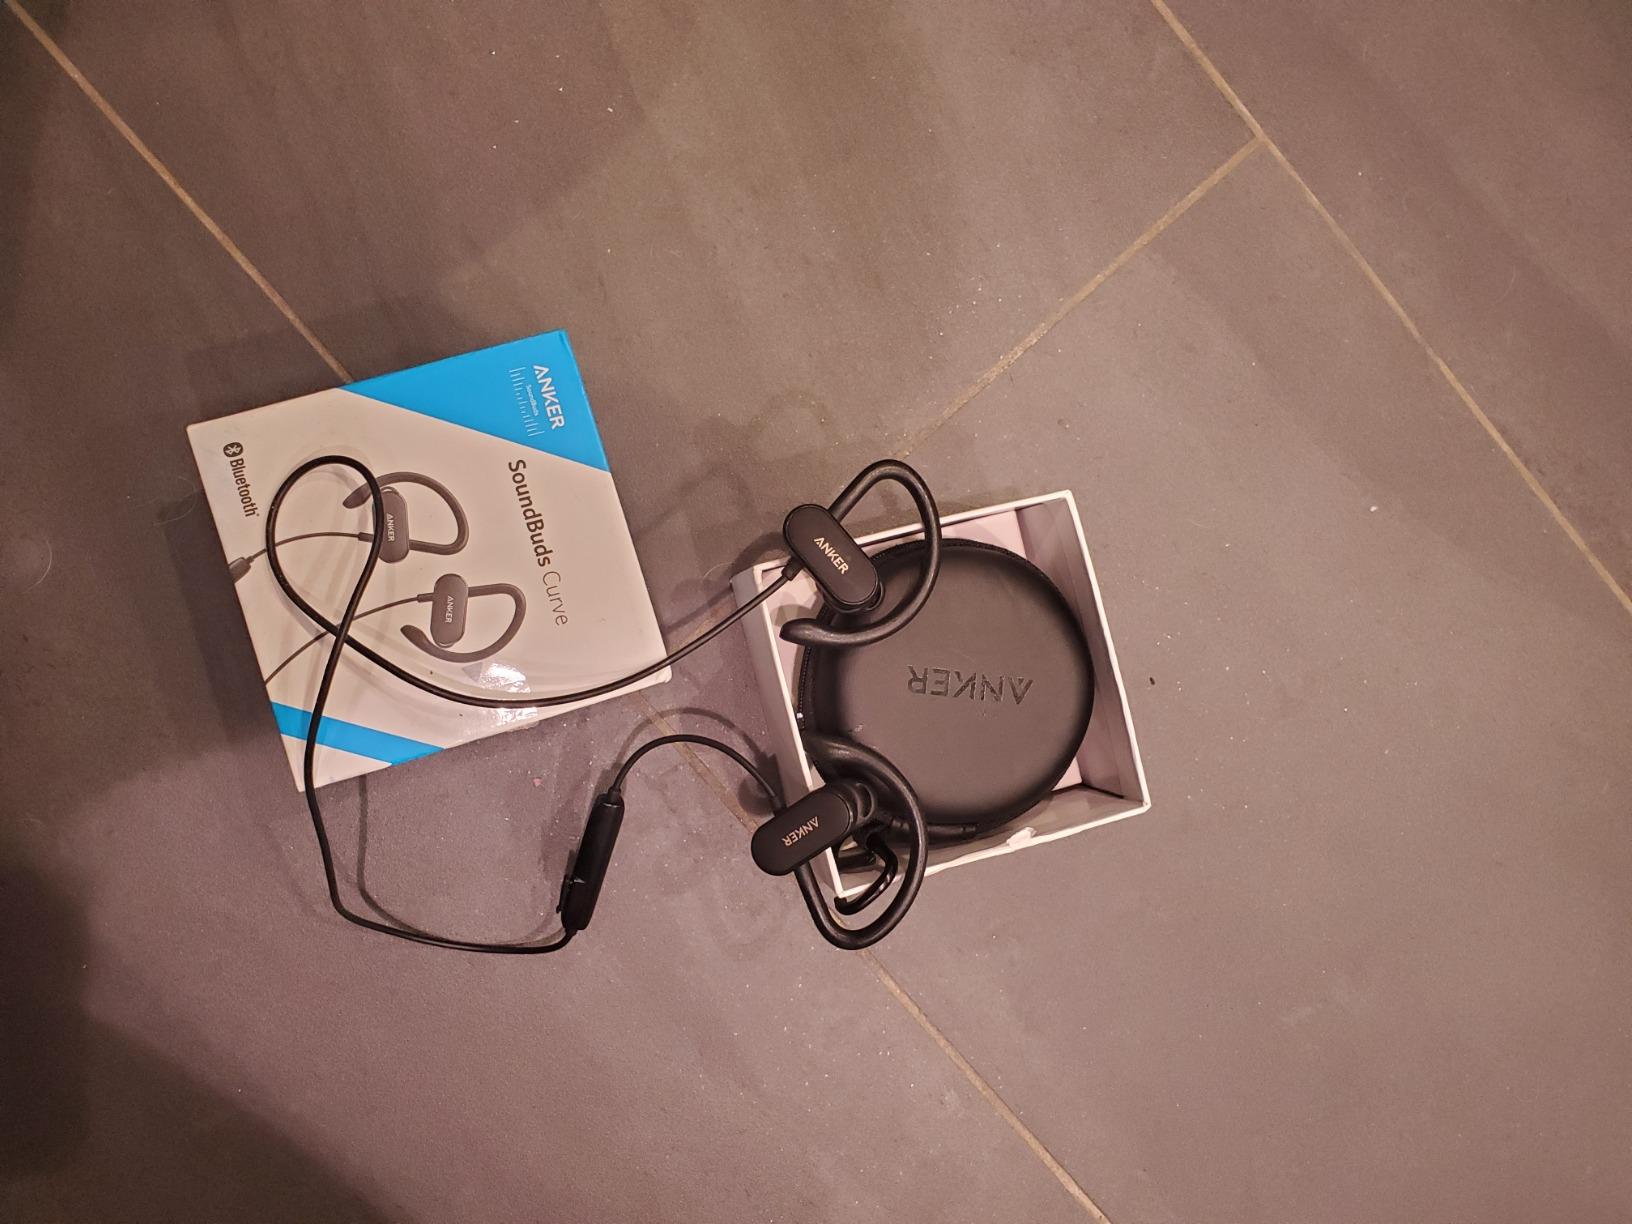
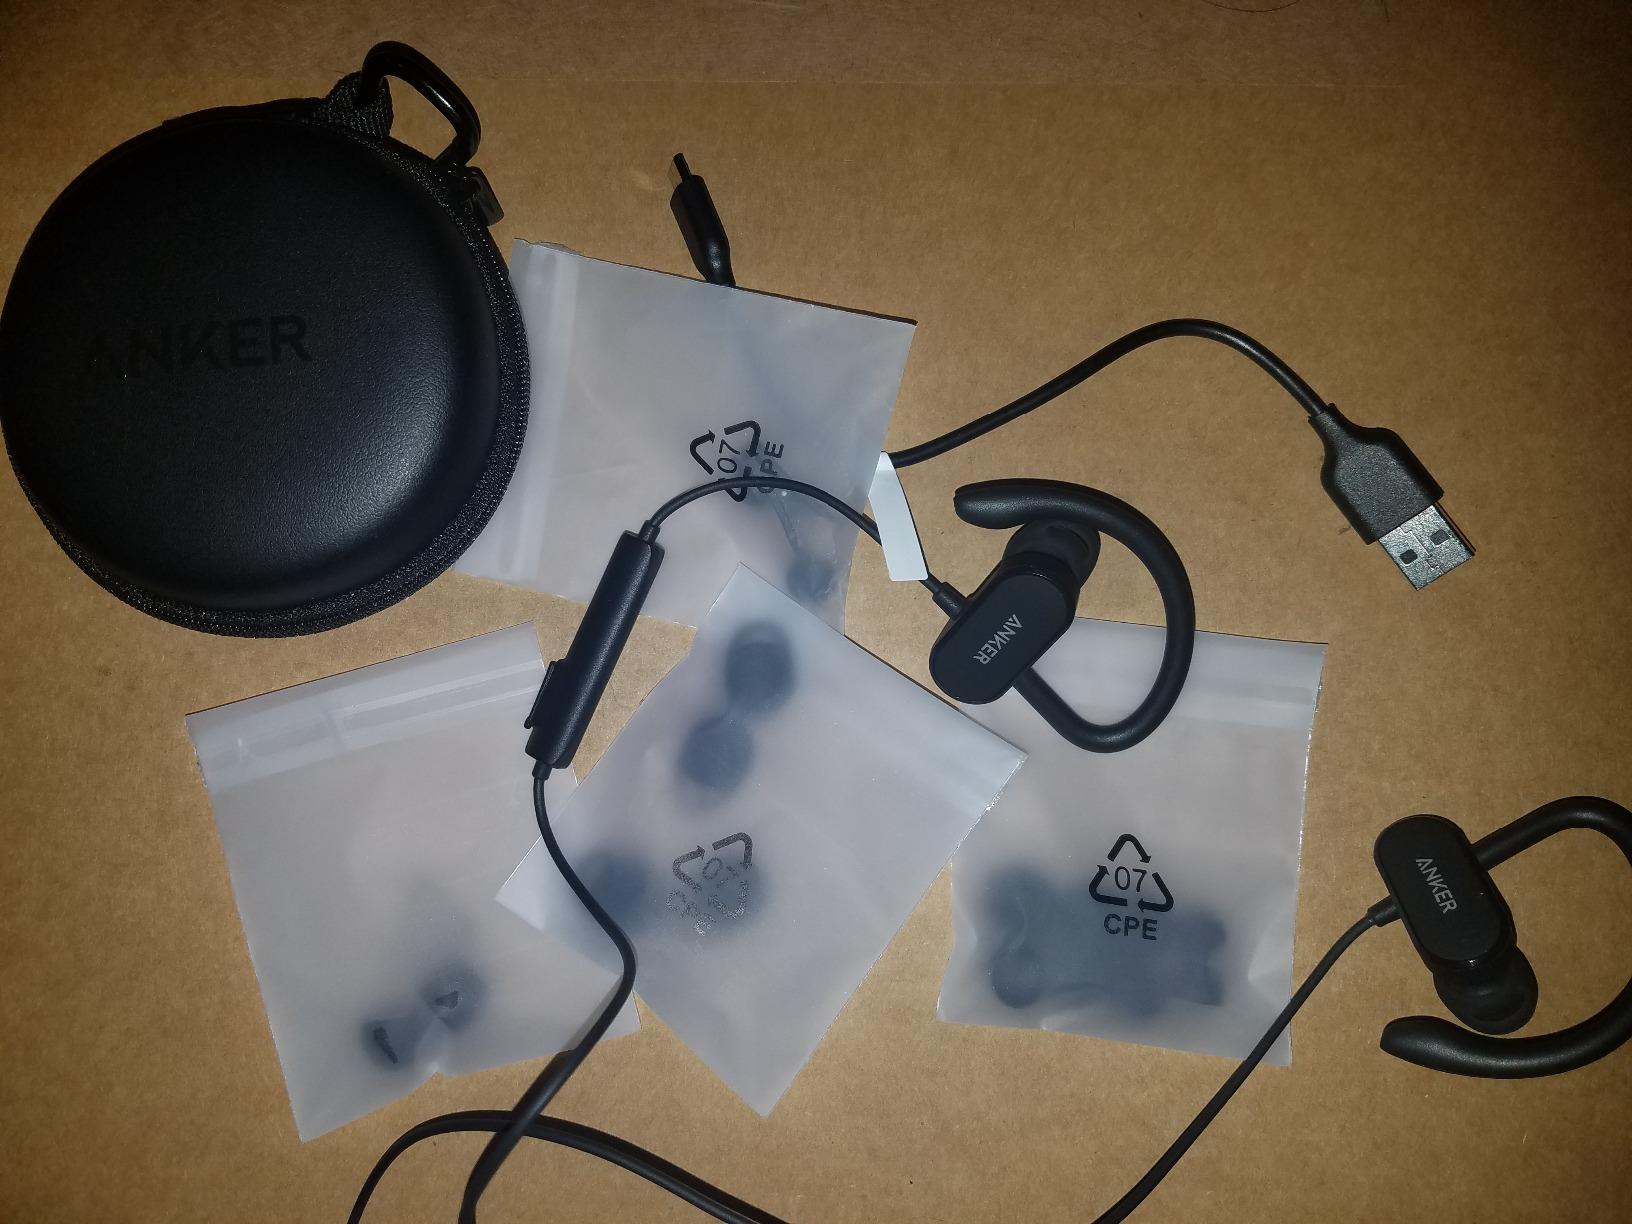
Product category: headphones
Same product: yes